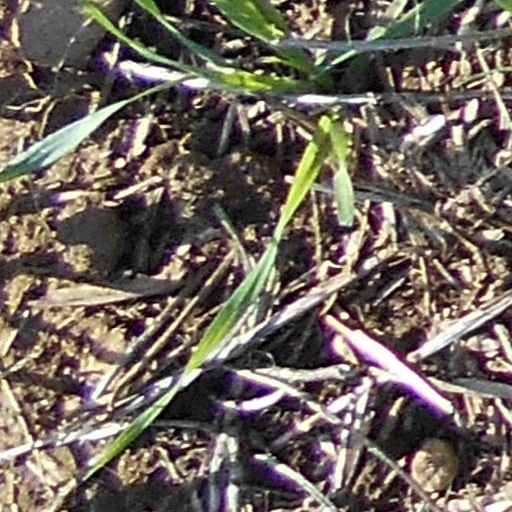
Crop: wheat